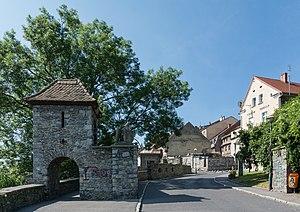
Niemcza est une ville historique de la voïvodie de Basse-Silésie, dans le Sud-Ouest de la Pologne. Elle est le chef-lieu de la commune de Niemcza dans le powiat de Dzierżoniów.